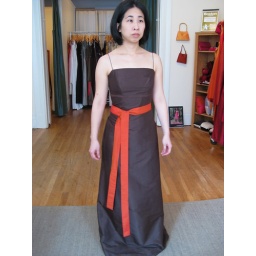
demonstrating orange against brown